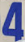
Number: 4